PXG

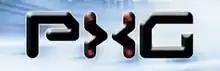

PXG is a television show created by Prism Entertainment for Jetix in the United Kingdom which covered "the latest in gaming reviews, hints, tips and cheats". It was presented by, directed by and starred Kentaro Suyama. The show began airing on the 12 February 2005.